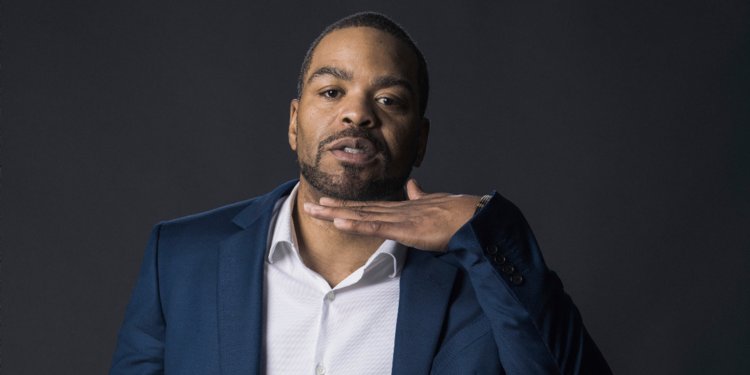
Gender: men